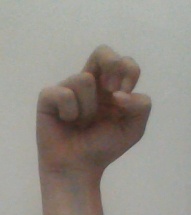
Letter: gaaf